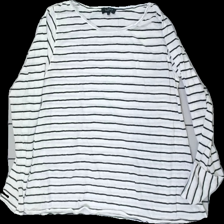
View: front
Type: Top
Category: Ladies
Brand: Not in the list
Brand text on label: Velour
Colors: Black, White
Material: 100% polyester
Pattern: Striped
Cut: Regular, C-collar
Size: M
Season: All
Price range: <50
Recommended usage: Export
Comment: washed out